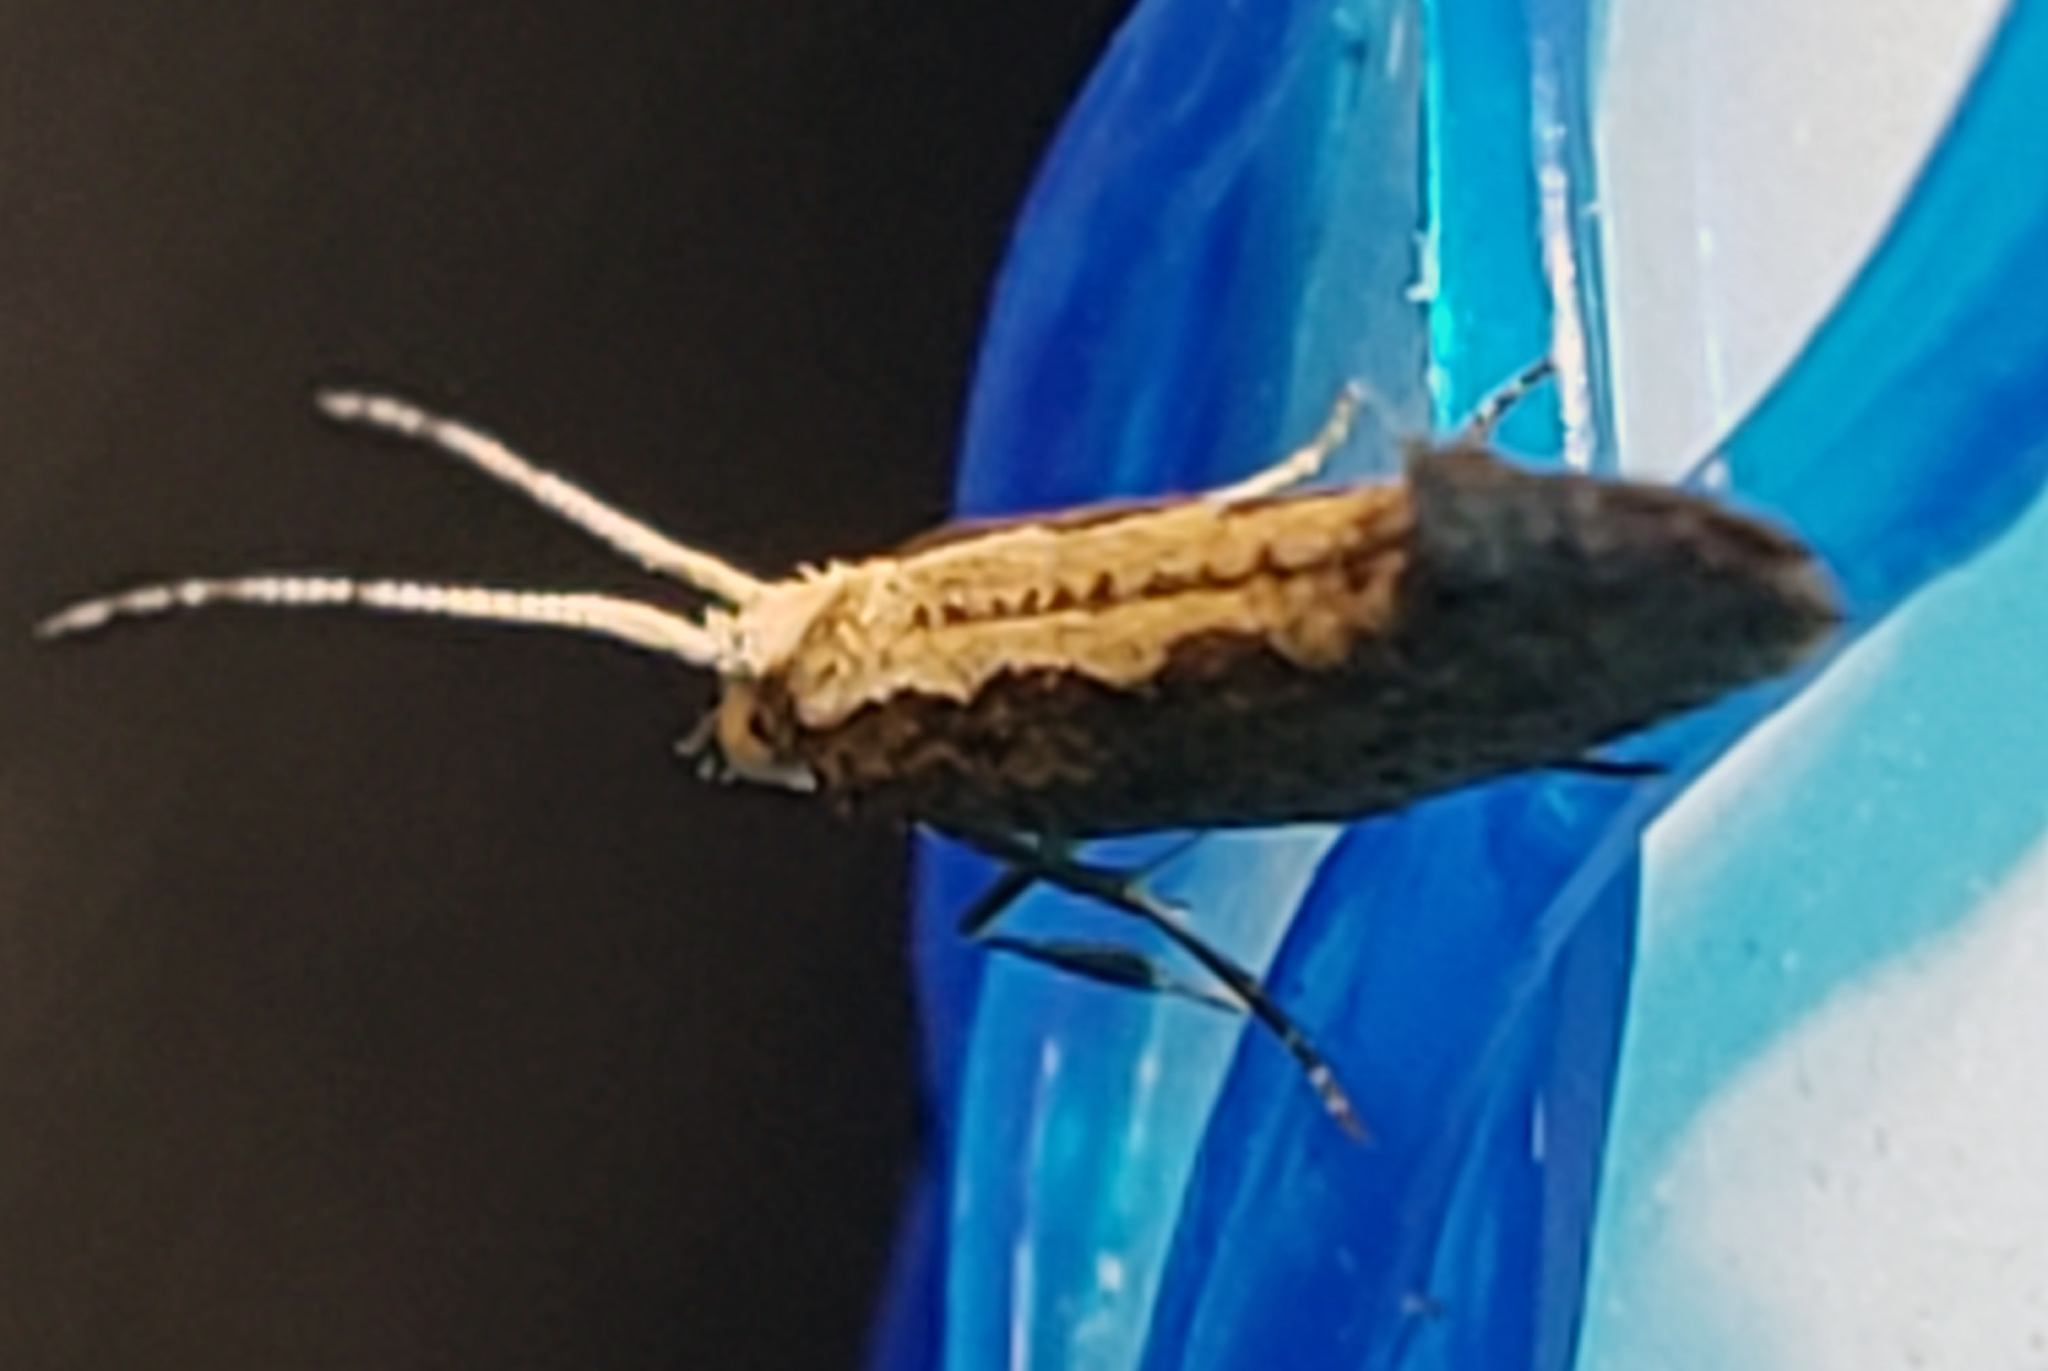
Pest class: diamondback_moth